Sky position (RA, Dec in degrees): 126.265, 25.858
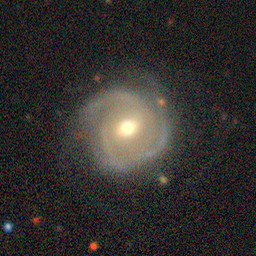
Galaxy morphology: Unbarred Tight Spiral Galaxies